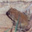
Label: frog